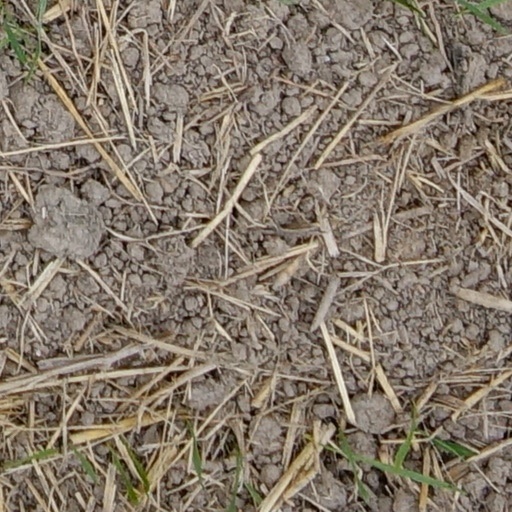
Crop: wheat